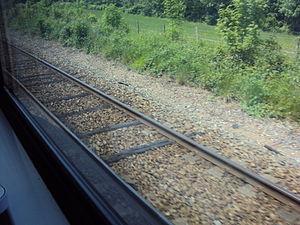
Alternance de traverse en bois et de traverses en béton Sur la ligne de Trilport à Bazoche au voisinage d'Isle
La ligne de Trilport à Bazoches, est une ligne ferroviaire française assurant la jonction entre la ligne Noisy-le-Sec - Strasbourg et la ligne de Soissons à Givet. Elle a permis de raccourcir le trajet de Paris à Reims en évitant de passer par Épernay. Son trafic diminua considérablement lors de l'électrification de la ligne d'Épernay à Reims en mai 1962, utilisée dès lors pour la desserte des Ardennes à partir de Paris.